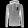
Label: Pullover